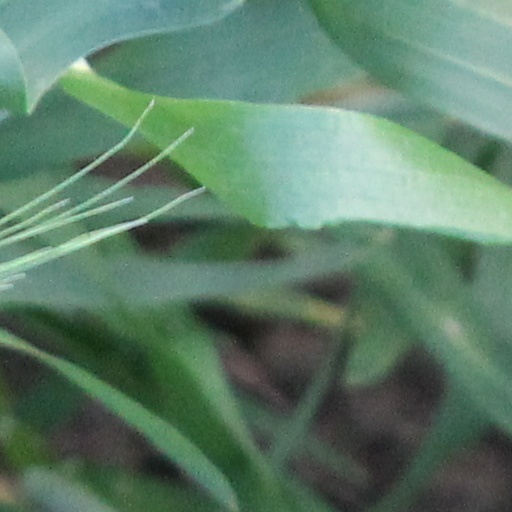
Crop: wheat